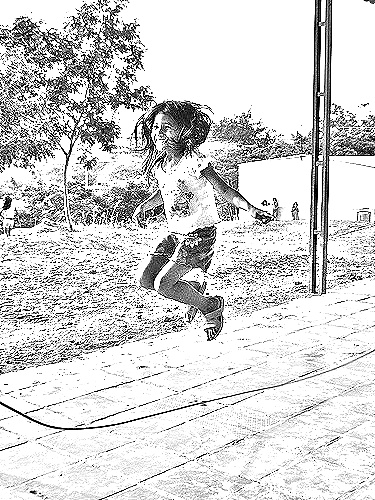
Portrait style: Sketch Portrait